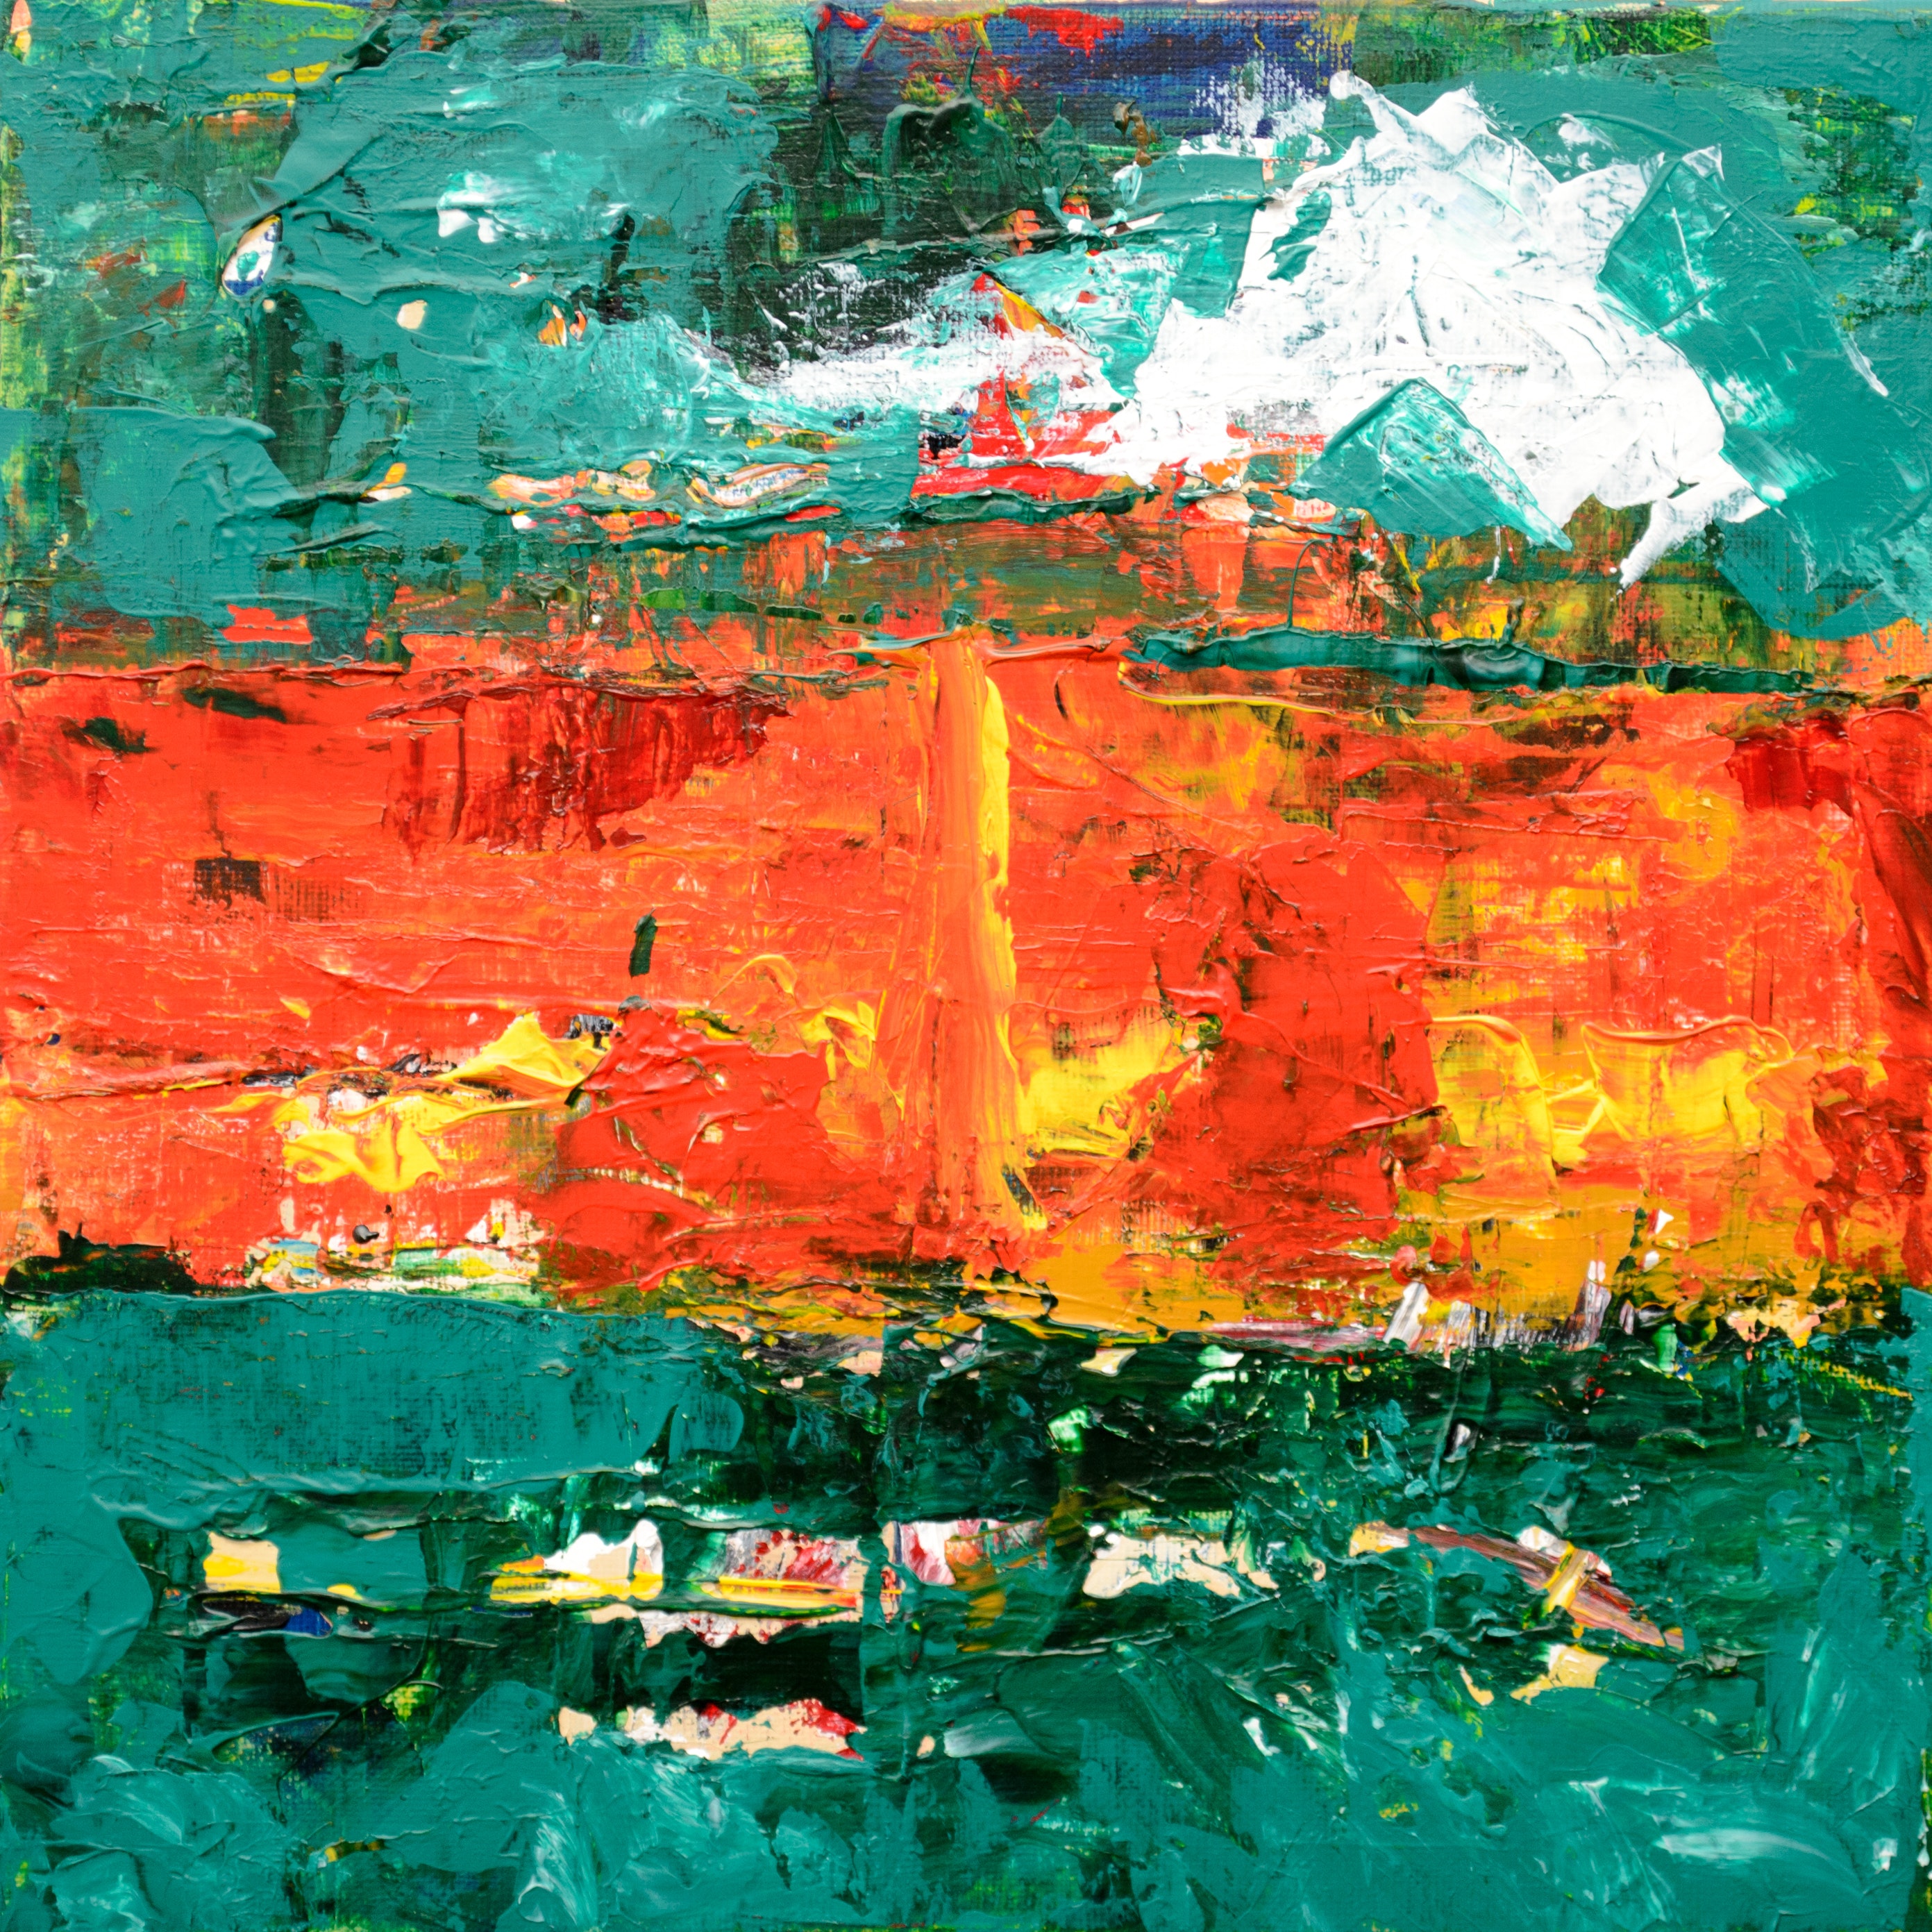
art, painting, green, modern art, acrylic paint, water, reflection, paint, artwork, visual arts, sky, child art, watercolor paint, illustration